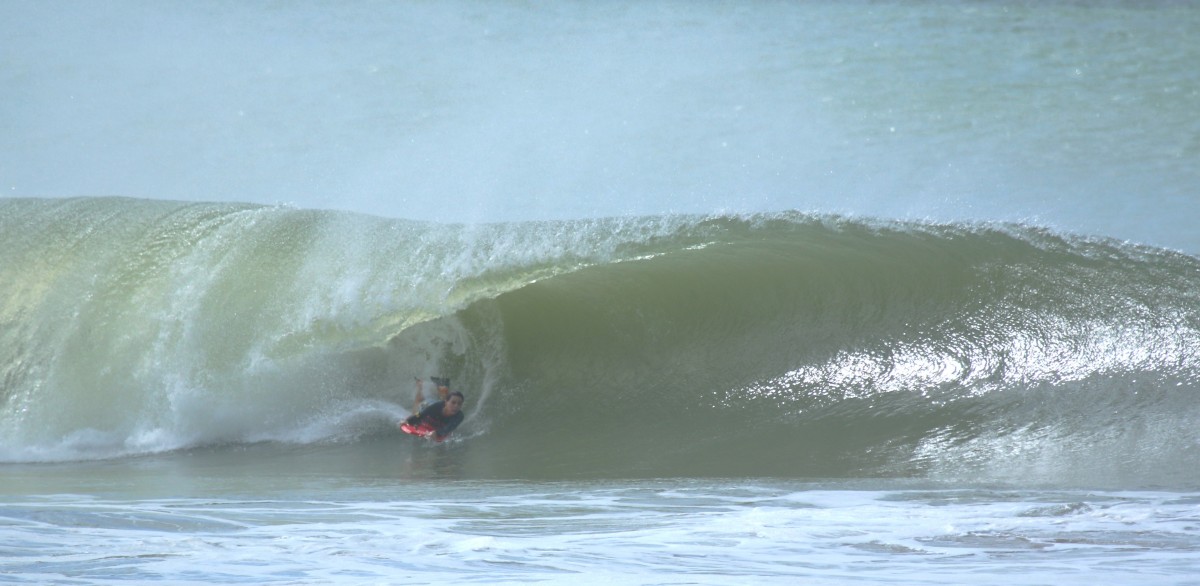
Tags: extreme sport, water sport, wind wave, boardsport, surfing equipment and supplies, surface water sports, individual sports